Egyptian hieroglyphs

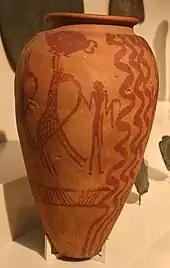
Paintings with symbols on Naqada II pottery (c. 3500–3200 BC)

Hieroglyphs may have emerged from the preliterate artistic traditions of Egypt. For example, symbols on Gerzean pottery from have been argued to resemble hieroglyphic writing.